Märstetten

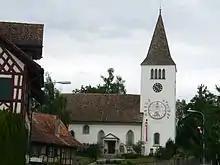
Church of St. Jakob

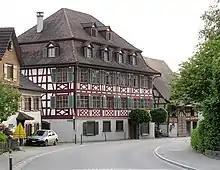
The old Lion

The "Hohes Haus" and the Church of St. Jakob are listed as Swiss heritage sites of national significance. The villages of Märstetten and Ottoberg, the hamlet of Boltshausen and the Ottenberg Südhang area are all listed as part of the Inventory of Swiss Heritage Sites.